Orange Cassidy

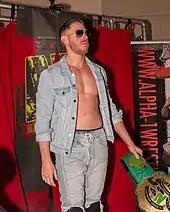
Cassidy with the A1 Zero Gravity Championship belt

Cassidy would then team with Best Friends to participate in a tournament for the new AEW World Trios Championship, defeating The Trustbusters (Ari Daivari, Parker Boudreaux and Slim J) in the first round, but lost to Adam Page and The Dark Order (Alex Reynolds and John Silver) in the semifinal. On the September 7 episode of "Dynamite", Cassidy and Best Friends faced Death Triangle (Pac, Rey Fénix and Penta El Zero Miedo) for the vacant World Trios Championship in a losing effort. The following week, on "Dynamite", Cassidy attacked longtime rival Pac, setting up a title match between the two for Pac's All-Atlantic Championship at Grand Slam, which Cassidy lost after Pac hit him with a hammer. Cassidy finally defeated Pac in a rematch to win the All-Atlantic Championship on the October 12 episode of "Dynamite". This marked his first championship in All Elite Wrestling. On the October 21 episode of "Rampage", Cassidy successfully defended his title in his first title defense against Rush and Ten in a triple threat match.